Peter Landau

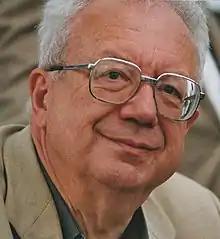

Peter Landau (26 February 1935 – 23 May 2019) was a German jurist, legal historian and expert on canon law.